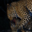
Label: leopard